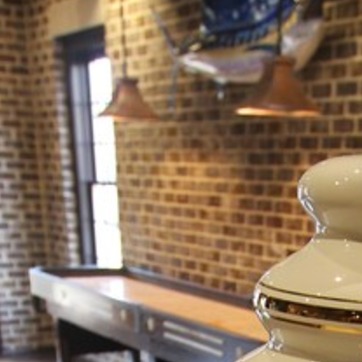
Material: brick